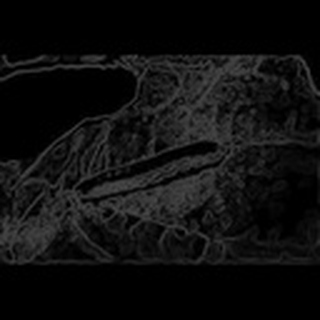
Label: cotton_army_worm